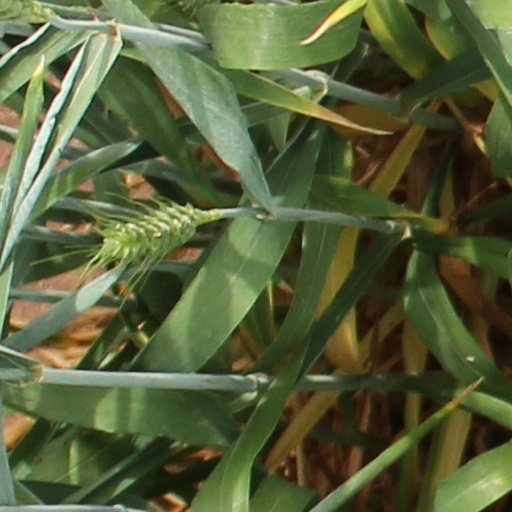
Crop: wheat